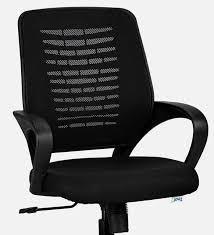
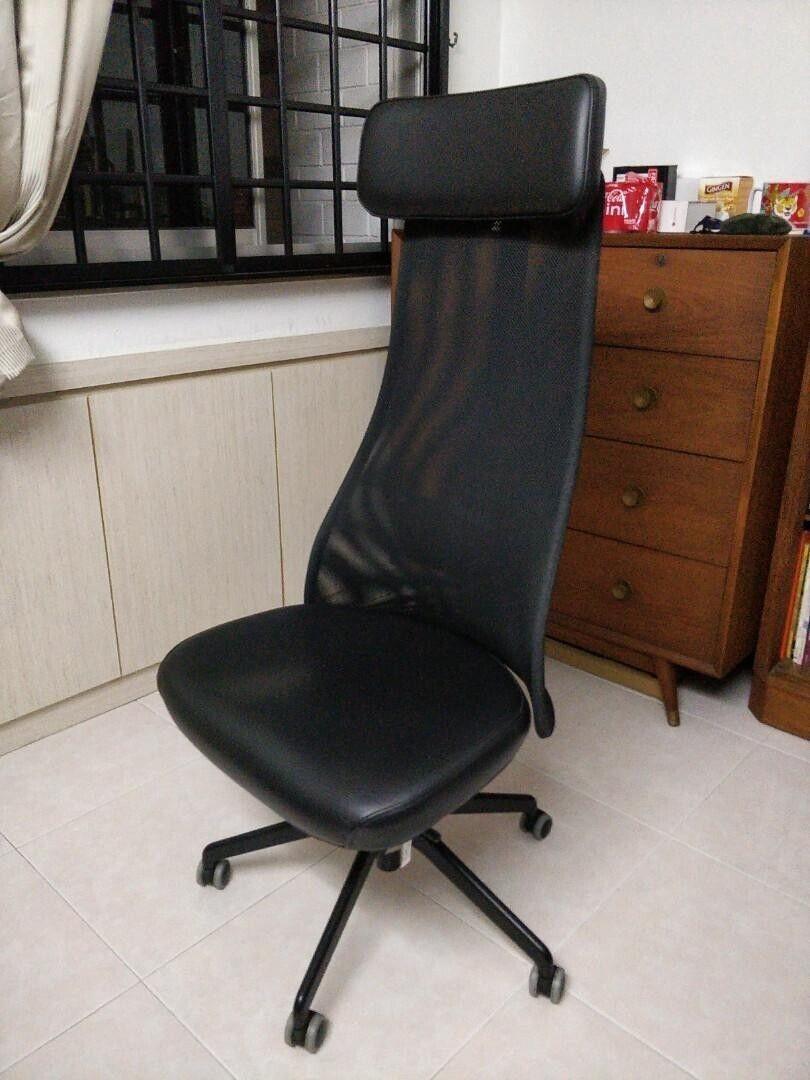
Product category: items_chair
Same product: no